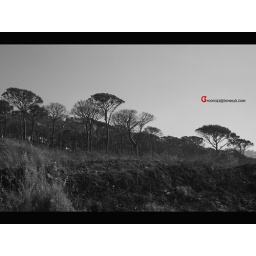
this forest in shbaniah - lebanon mountain